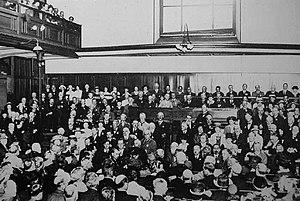
All Friends Conference, London, 1920. Première conférence mondiale de la Société religieuse des Amis (quakers)
Voici une liste de personnalités associées à la Société religieuse des Amis, aussi connus sous le nom de quakers.